Simón Bolívar Park

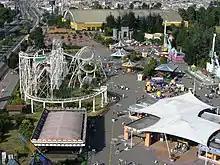
View from the Ferris wheel of The Salitre Park. Water park can be seen in the background as a roofed structure

The construction of Simón Bolívar Park started in 1966. In 1968 the city of Bogotá built a temple to commemorate the 39th International Eucharistic Congress to which the pope Paul VI was a part of. This temple was named Eucharistic Temple. At the time the lake already existed as a natural feature. In 1986 a second temple was built for the reception of Pope John Paul II. The park was officially named under the Law 31 of 1979 in commemoration of the bicentennial of the birth of Latin American leader Simón Bolívar.